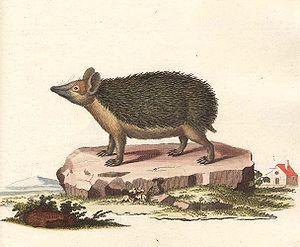
Hemiechinus auritus, plate from Schreber, Johann Christian Daniel von, Histoire naturelle des quadrupèdes représentés d´après nature. Tome III. Le phoque, le chien, le chat, le putois, la loutre, la marte, l'ours, le didelphe, la taupe, la souris, le hérisson A Erlang, chez Wolfgang Walther, 1780
Hemiechinus est un genre de hérissons de la famille Erinaceidae. Il comprend plusieurs espèces appelés « hérissons oreillards », facilement reconnaissables à leurs pavillons auditifs plus développés que chez le hérisson commun. Ils sont appelés aussi pour cette raison hérissons à longues oreilles ou encore hérissons à grandes oreilles.